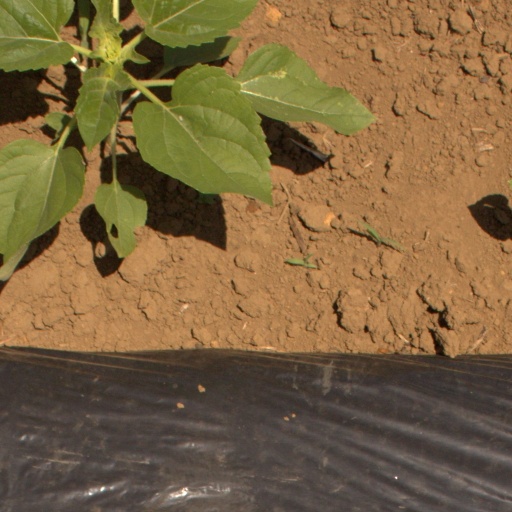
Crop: Jerusalem artichoke